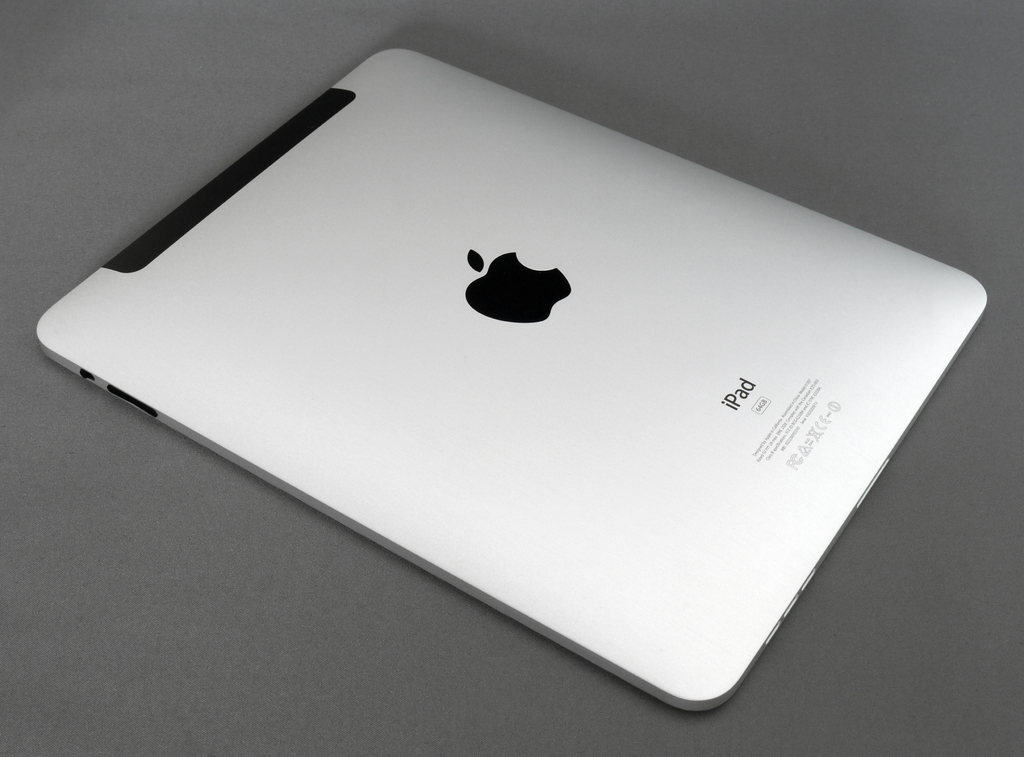
Label: others